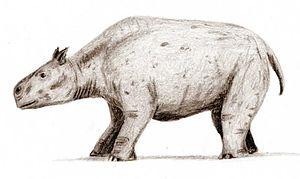
Toxodon est un genre éteint de grands mammifères herbivores qui, depuis le Miocène supérieur jusqu'au milieu de l'Holocène, il y a seulement environ 5 000 ans, a vécu dans ce qui devait devenir l'Argentine, l'Uruguay, le Paraguay, la Bolivie et le Brésil, c'est-à-dire une grande partie de l'Amérique du Sud.